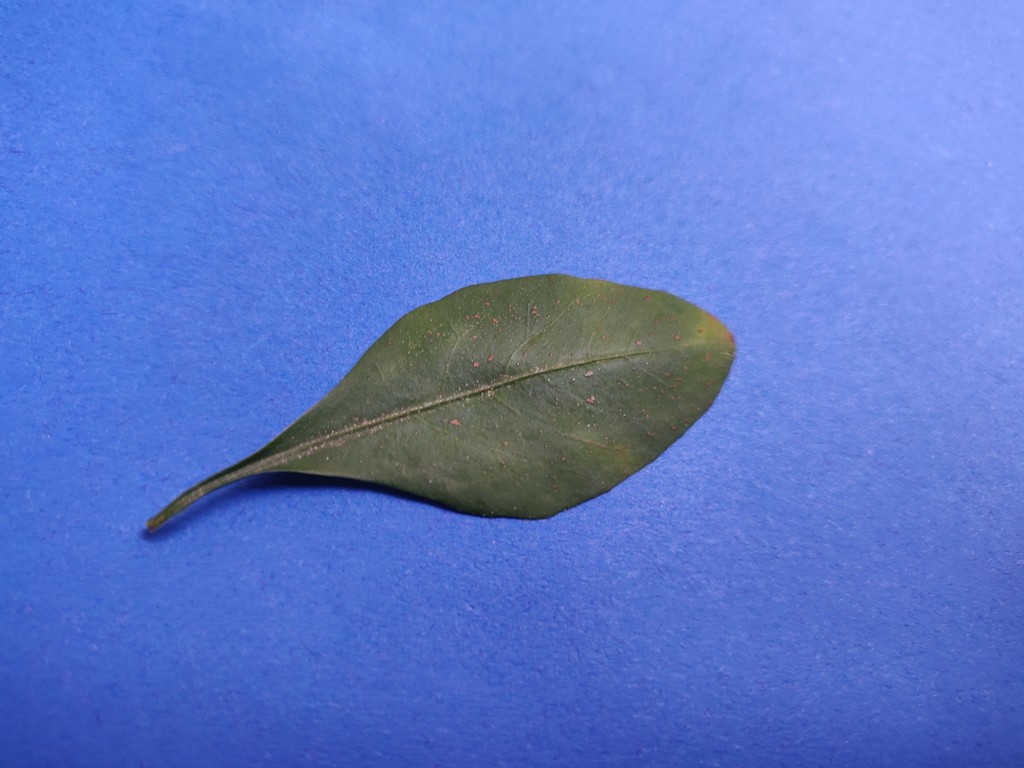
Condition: Unhealthy
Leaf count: single
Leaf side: front